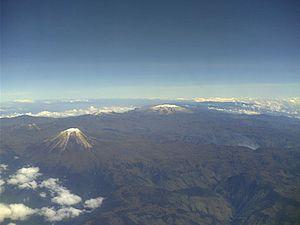
Le parc national naturel de Los Nevados est un parc national situé au centre-ouest de la Colombie, dans les départements de Caldas, Risaralda, Quindío et Tolima. Dominé par le volcan Nevado del Ruiz, il s'étend sur 583 km². Avec plus de 50 000 visiteurs en 2009, c'est le troisième parc national le plus visité de Colombie derrière le parc national naturel de coraux Rosario et San Bernardo et le parc national naturel de Tayrona.
L'Eje Cafetero, français : zone caféière, également appelé Triangle du Café, est une région géographique, culturelle, économique et écologique de Colombie située dans les départements de Caldas, Risaralda, Quindío, la région nord-est du Valle del Cauca, la région sud-est de l'Antioquia et le nord-ouest du Tolima et comprend les villes chefs-lieux des trois premiers départements cités, Manizales, Pereira et Armenia. Cette région fut un centre notable de production du caoutchouc au début du XXe siècle avant de se dédier à la production du café.
Les aires protégées de Colombie sont gérées par le Sistema Nacional de Áreas Protegidas ou SINAP.